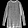
Label: Pullover